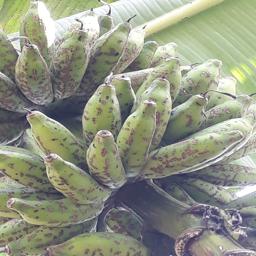
Label: BANANA FRUIT- SCARRING BEETLE